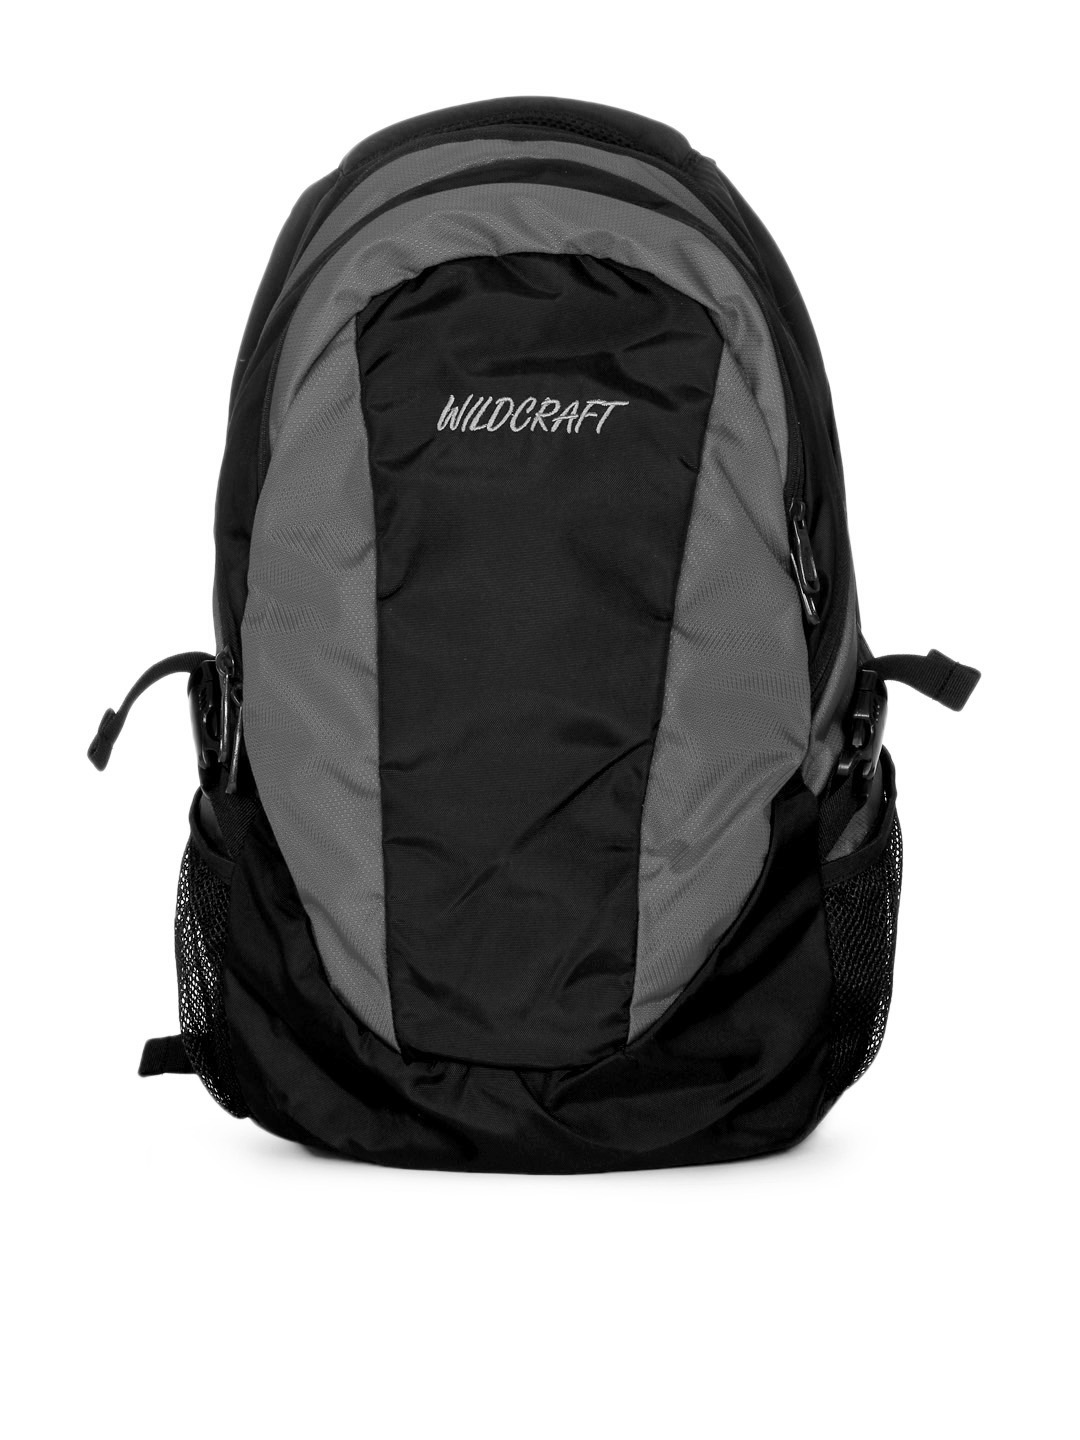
Wildcraft Unisex Grey & Black Laptop Backpack
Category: Accessories / Bags / Backpacks
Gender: Unisex
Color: Grey
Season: Summer 2015
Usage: Casual